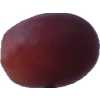
Label: pink_grape